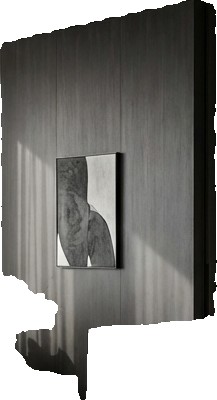
Surface category: wall